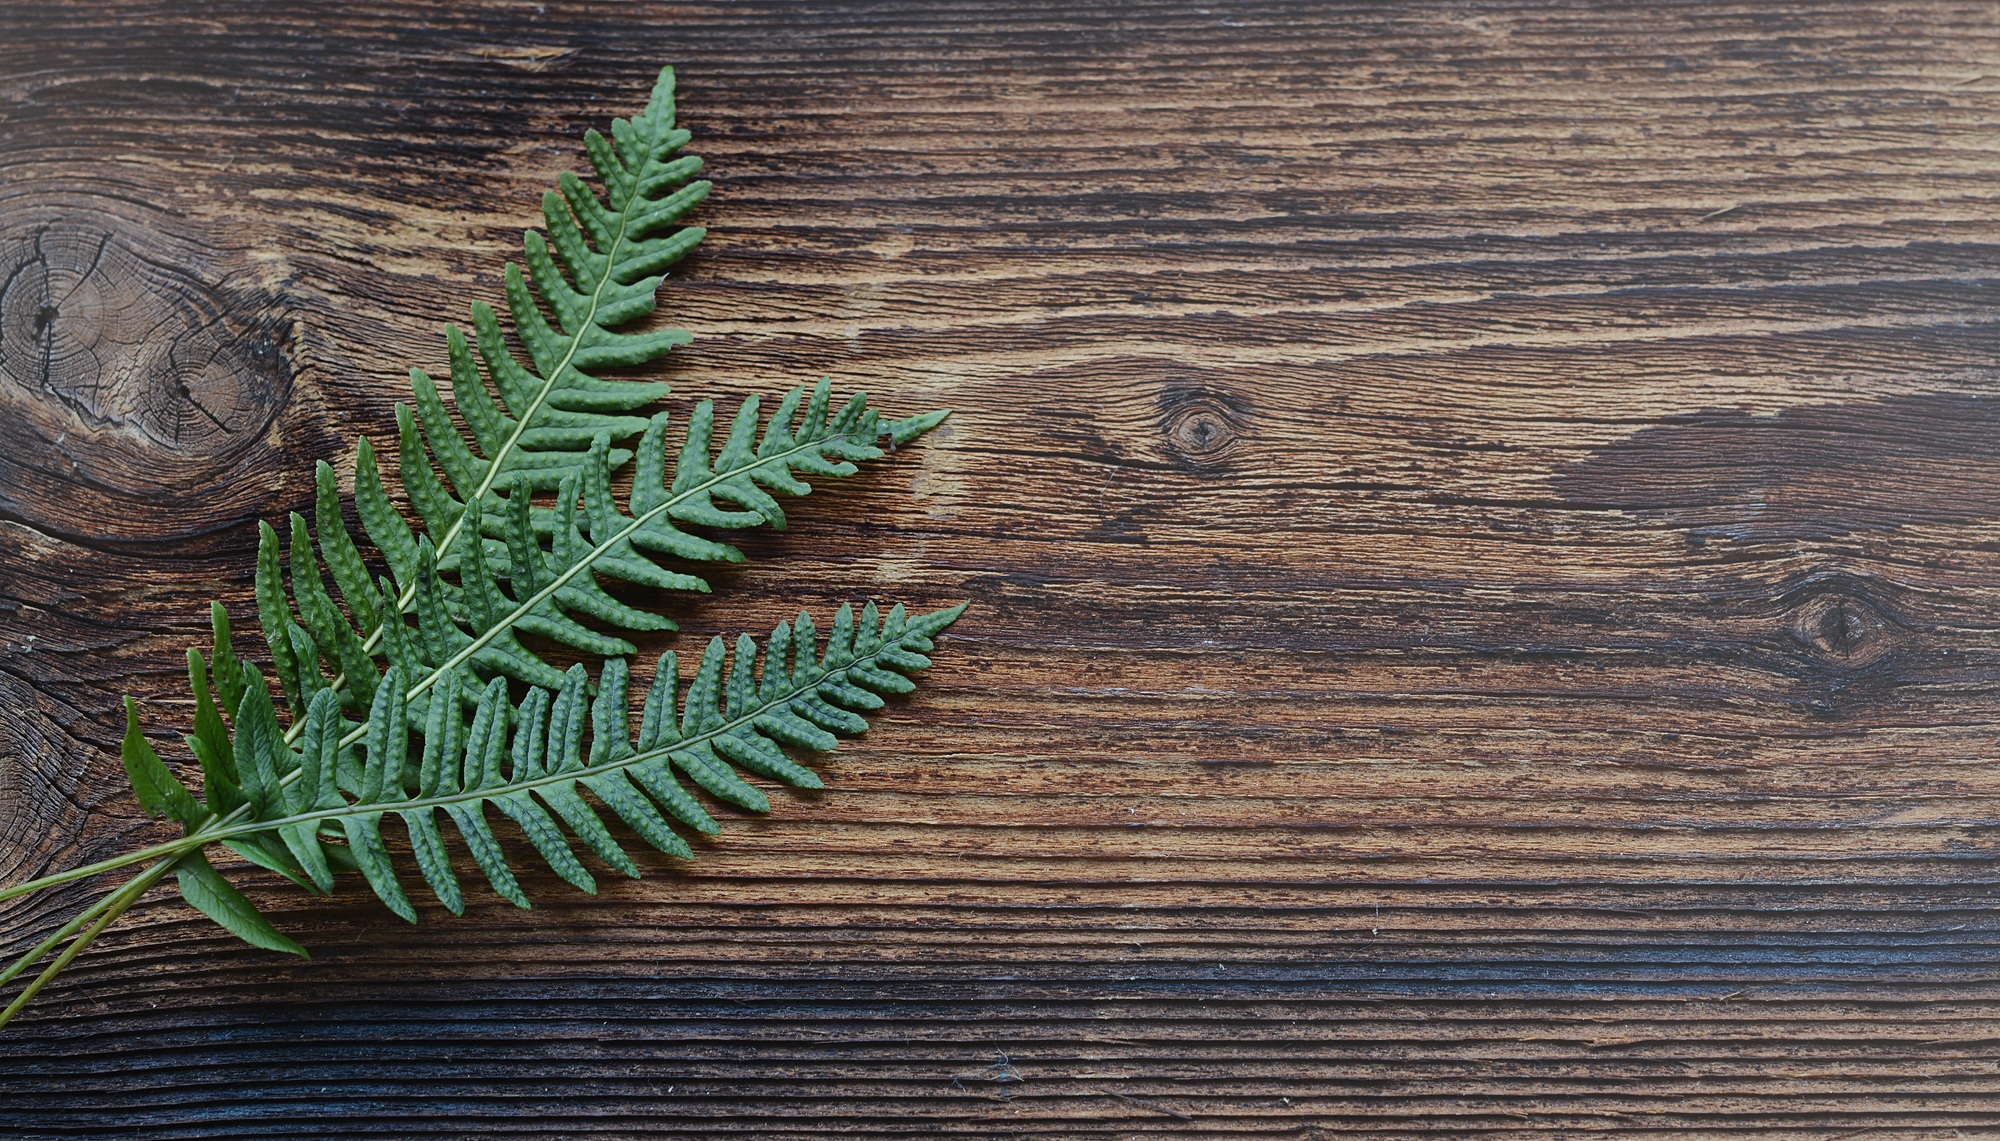
tree, branch, plant, wood, leaf, flower, green, brown, botany, fir, close, fern, twig, negative space, text freedom, flooring, grass family, land plant, small fern